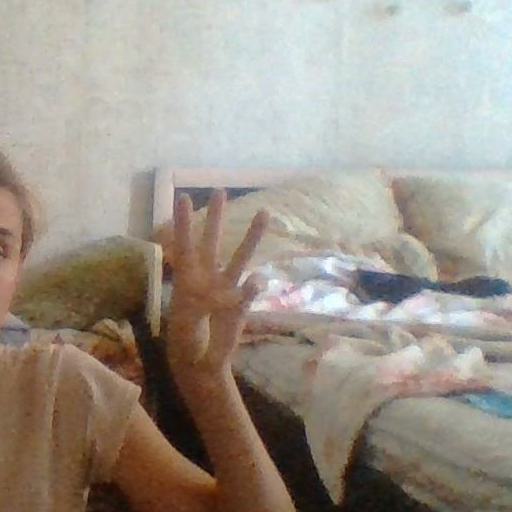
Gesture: three